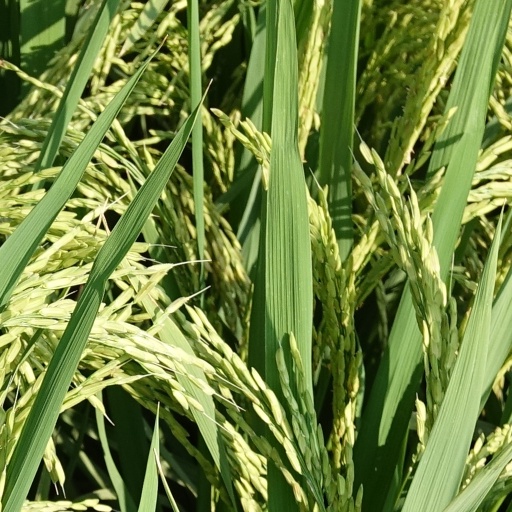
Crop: rice